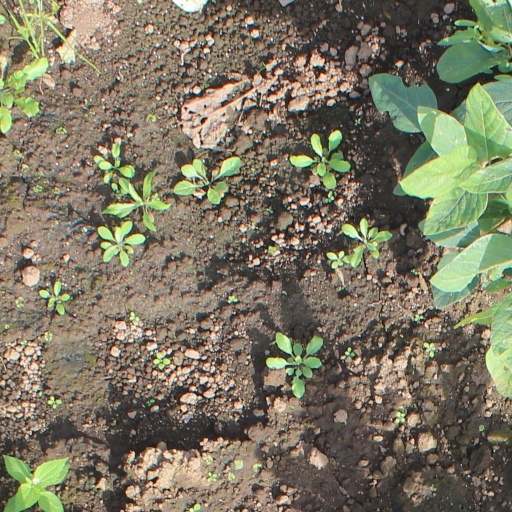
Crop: soybean